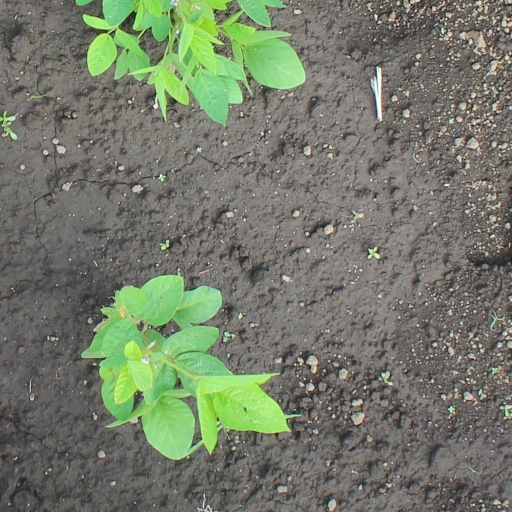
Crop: soybean